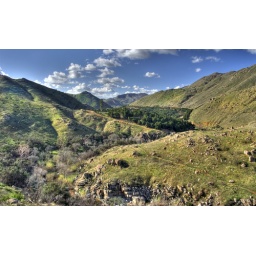
Here is another picture of the hiking trail in Escondido. I've gotta bring my mountain bike here sometime.